Hans Baldung

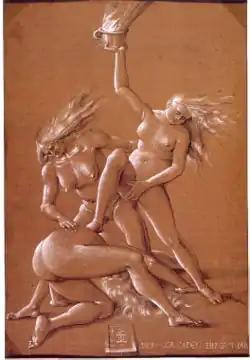
"New Year's Greeting with Three Witches: DER COR CAPEN EIN GVT JAR" (1514)

On the other hand, Baldung may have taken inspiration from the humanism of the early 16th century. Baldung, through his family, stood closer to the leading humanist intellectuals of the day than any of his contemporaries and partook in this culture, producing not only many works depicting Strasbourg humanists and scenes from ancient art and literature, but also works reflecting their attitude, drawn in large part from classical poetry and satire, toward witches. To take one example, Baldung is believed to have alluded to the notion expressed in Latin and Greek literature that witches could control the weather in his 1523 oil painting "Weather Witches", which showcases two attractive and naked witches in front of a stormy sky. As Gert von der Osten commented, "Baldung [treats] his witches humorously, an attitude that reflects the dominant viewpoint of the humanists in Strasbourg at this time who viewed witchcraft as 'lustig,' a matter that was more amusing than serious".